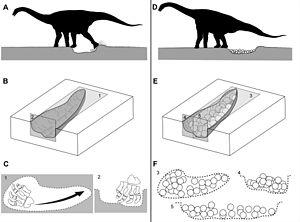
Titanosauria est un groupe de dinosaures sauropodes qui inclut quelques-unes des créatures les plus lourdes ayant jamais marché sur Terre, comme Argentinosaurus et Paralititan, pesant peut-être jusqu'à 100 tonnes. En conséquence, ils furent dénommés titanosaures en l'honneur des Titans de la mythologie grecque. Avec les brachiosauridés ils forment le clade le plus large des titanosauriformes.